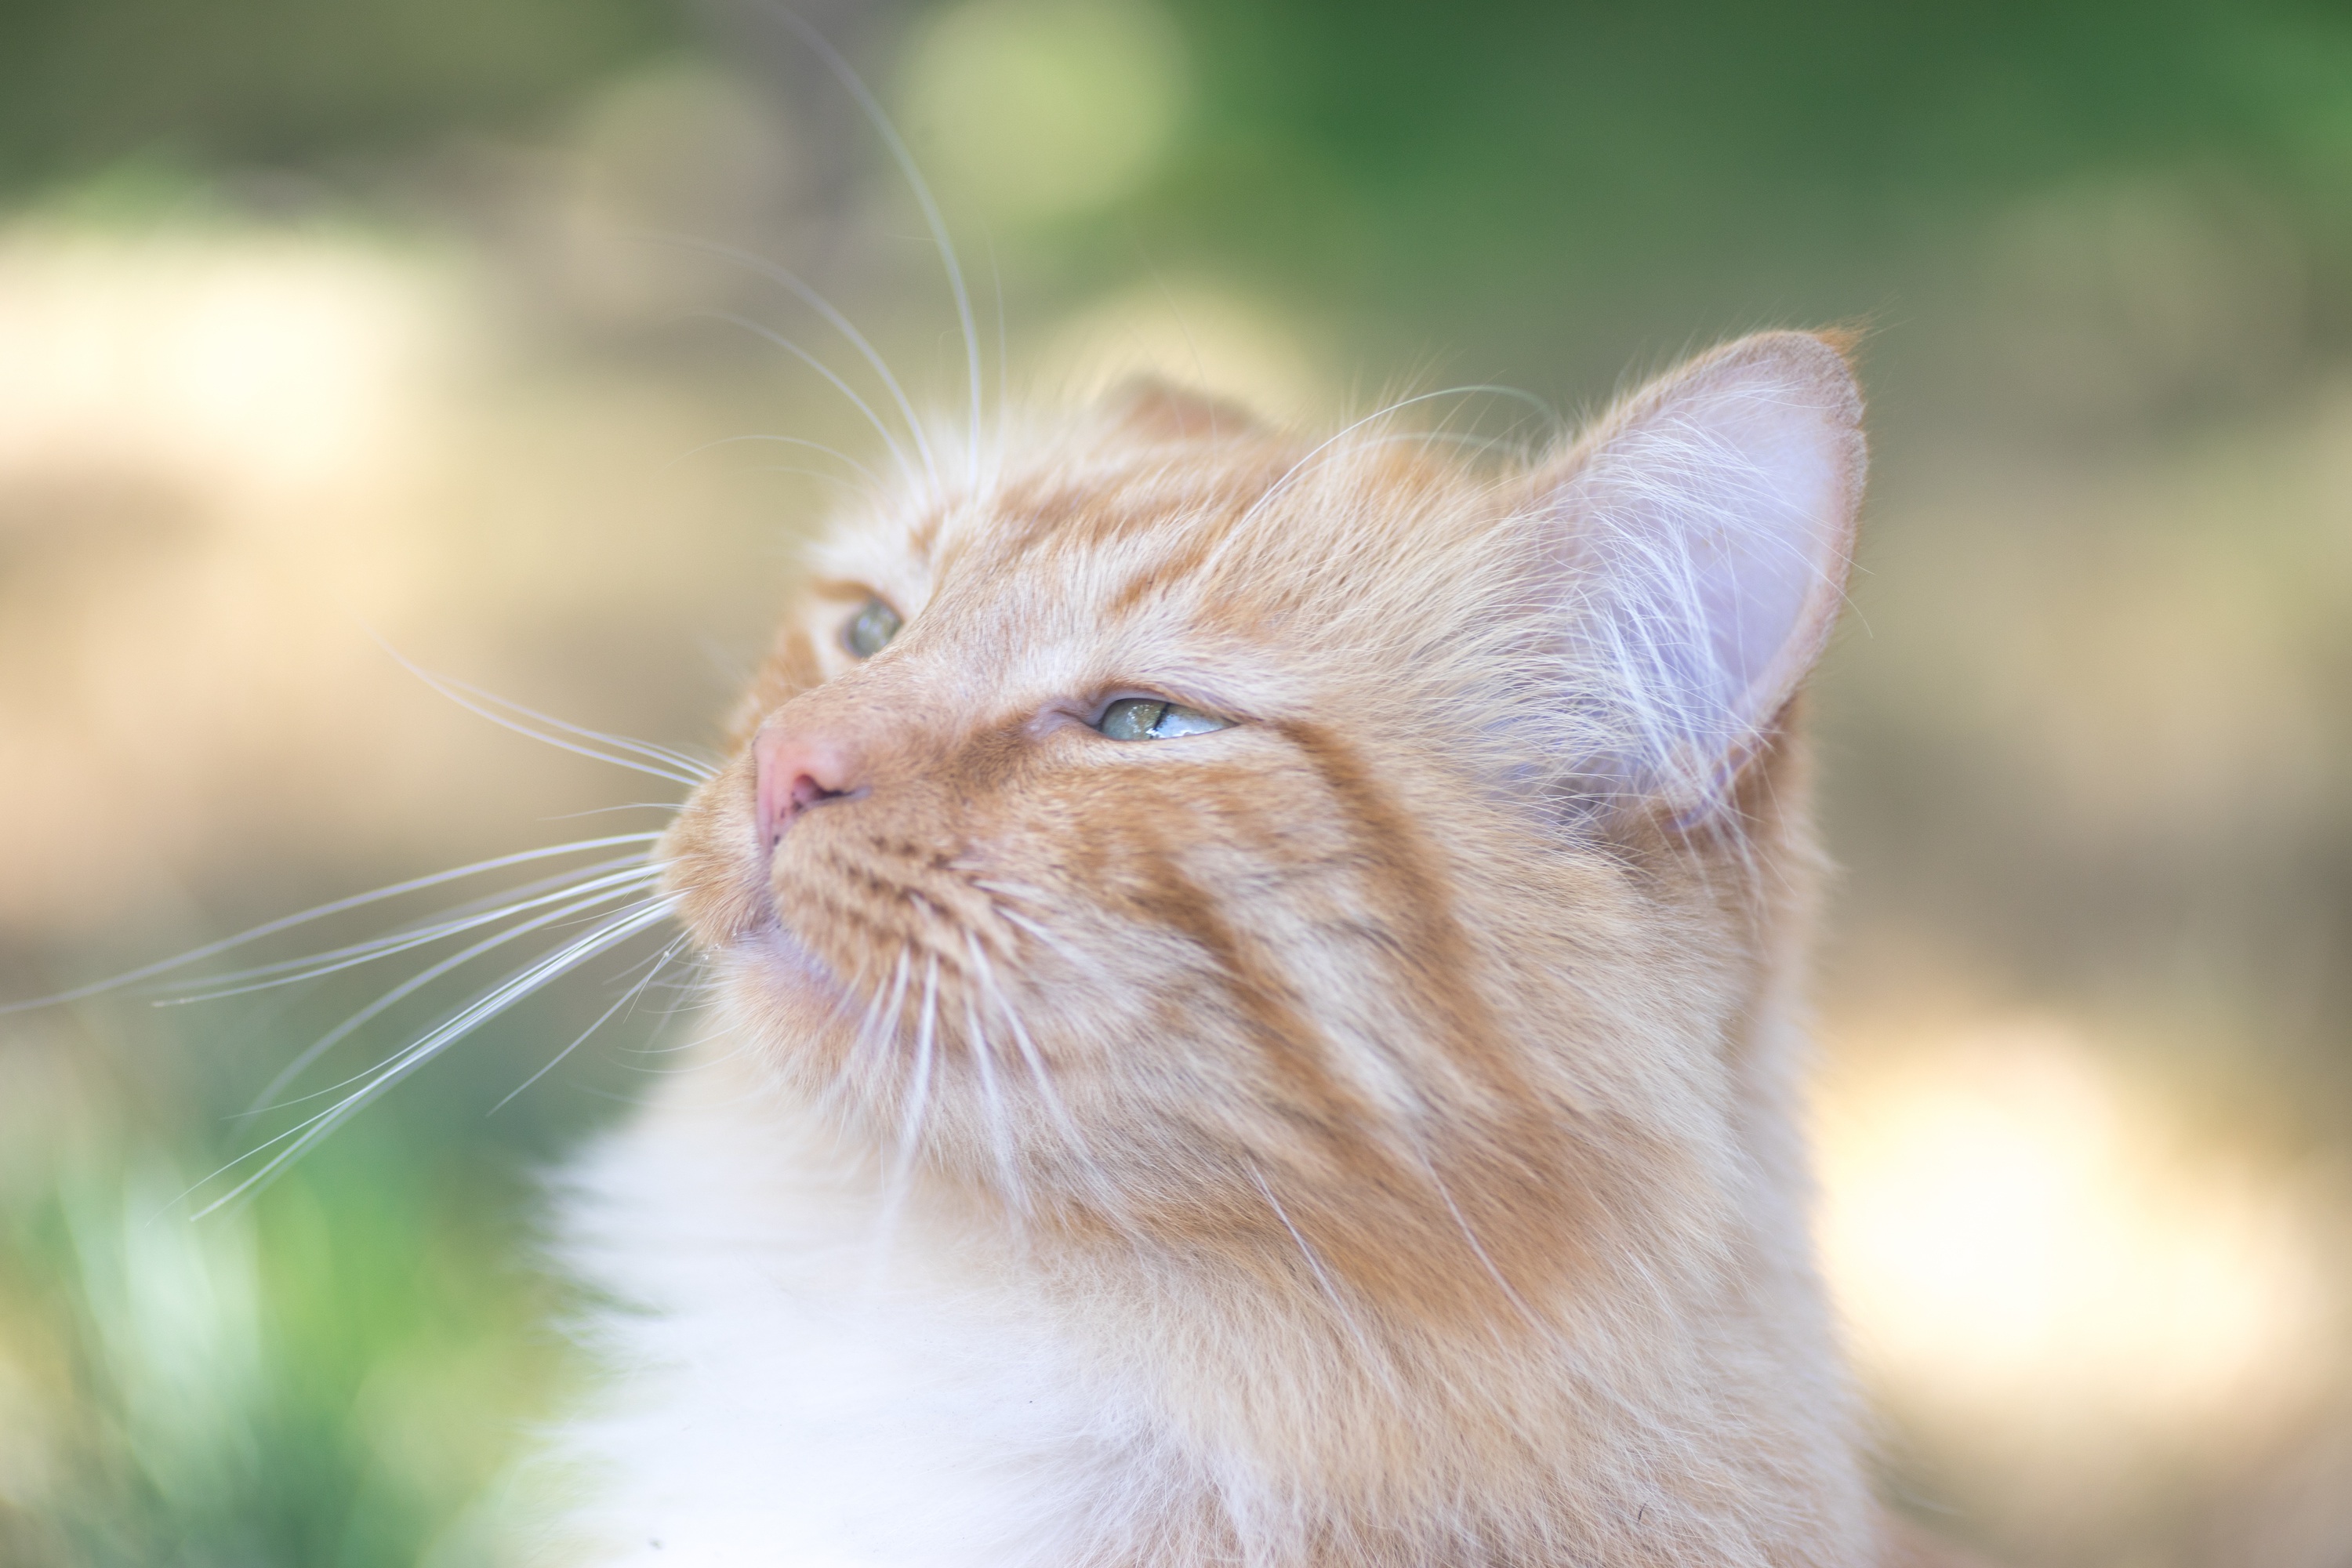
grass, kitten, cat, mammal, fauna, close up, nose, whiskers, vertebrate, norwegian forest cat, wild cat, small to medium sized cats, cat like mammal, carnivoran, domestic short haired cat, domestic long haired cat